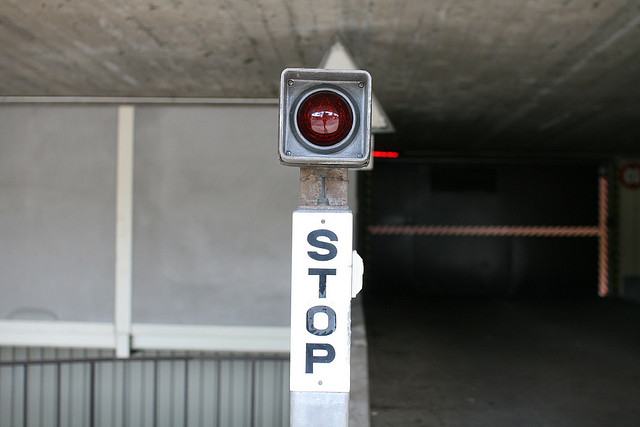
user: Given an image and a question. Answer the question in a short answer. Question: When was this sign first used? Short Answer:
assistant: 1920